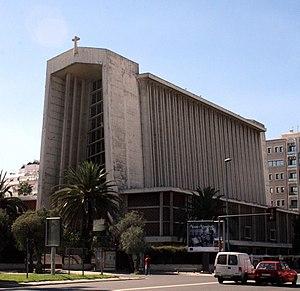
L’Église Notre-Dame-de-Lourdes est une église paroissiale catholique située à Casablanca au Maroc. Elle a été construite en 1954 par Achille Dangleterre et l'ingénieur Gaston Zimmer et constitue la deuxième église de Casablanca après l'église du Sacré-Cœur qui n'est plus affectée au culte aujourd'hui.